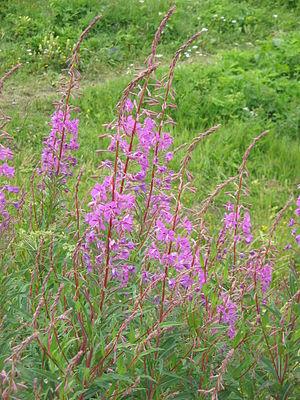
Laurier de St-Antoine